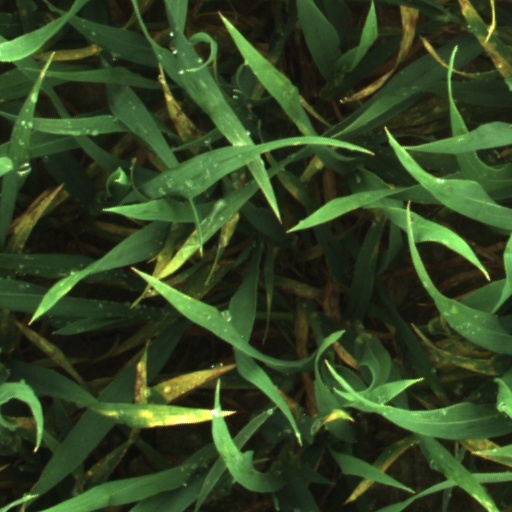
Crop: wheat